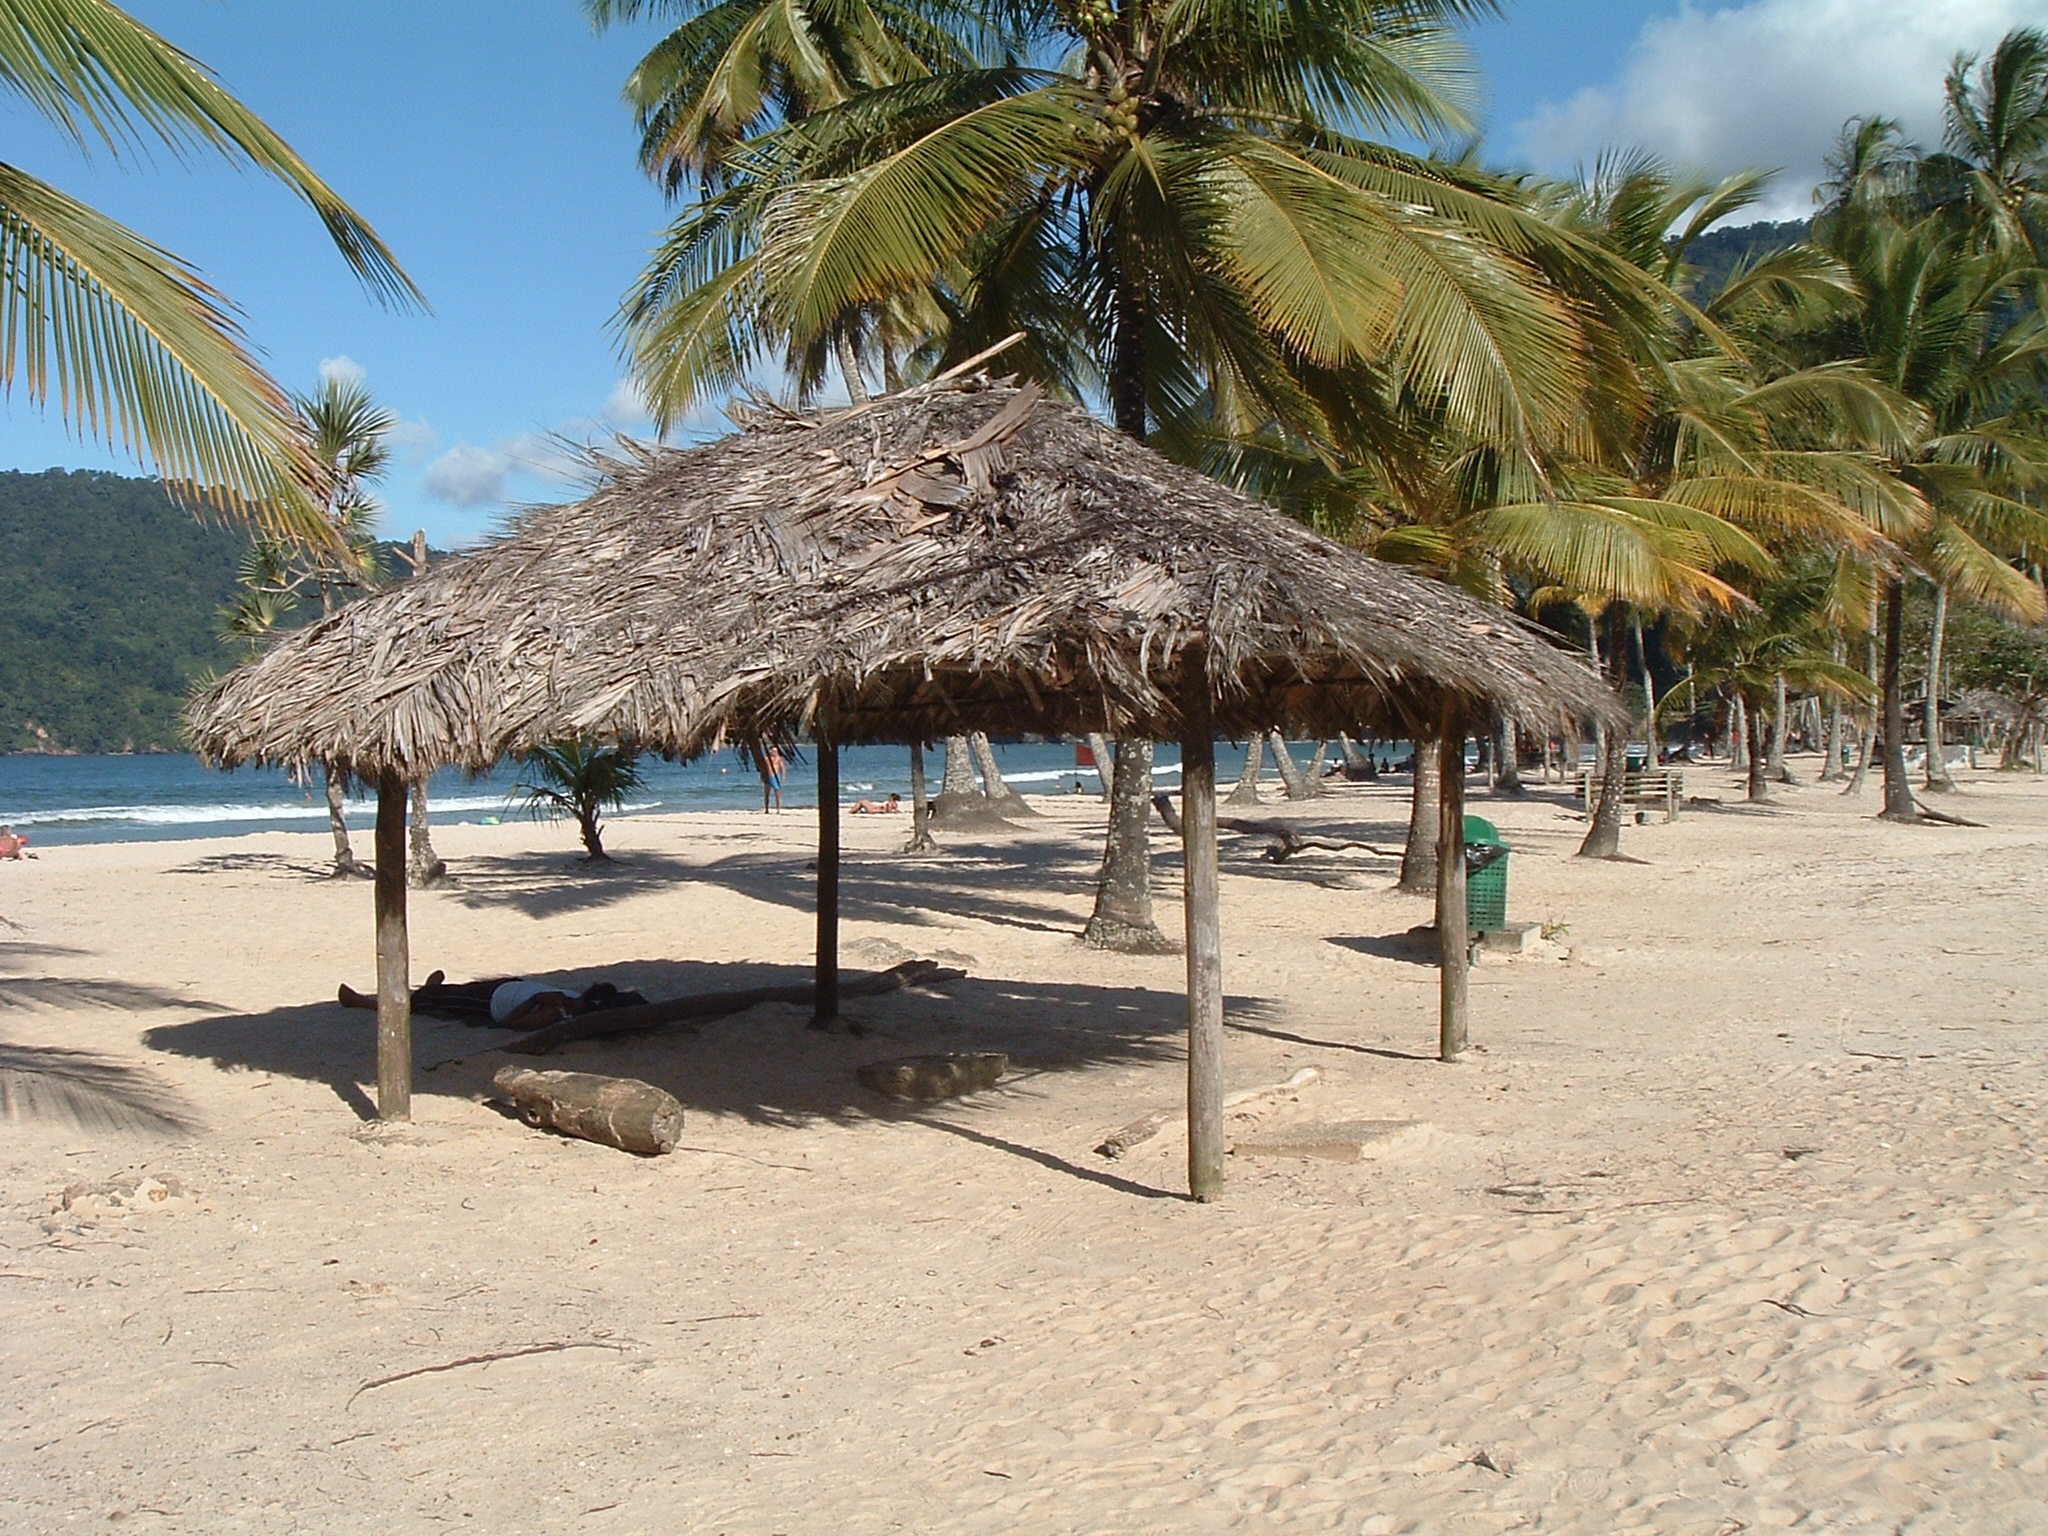
beach, sea, coast, sand, ocean, vacation, bay, island, body of water, resort, tropics, trinidad, arecales